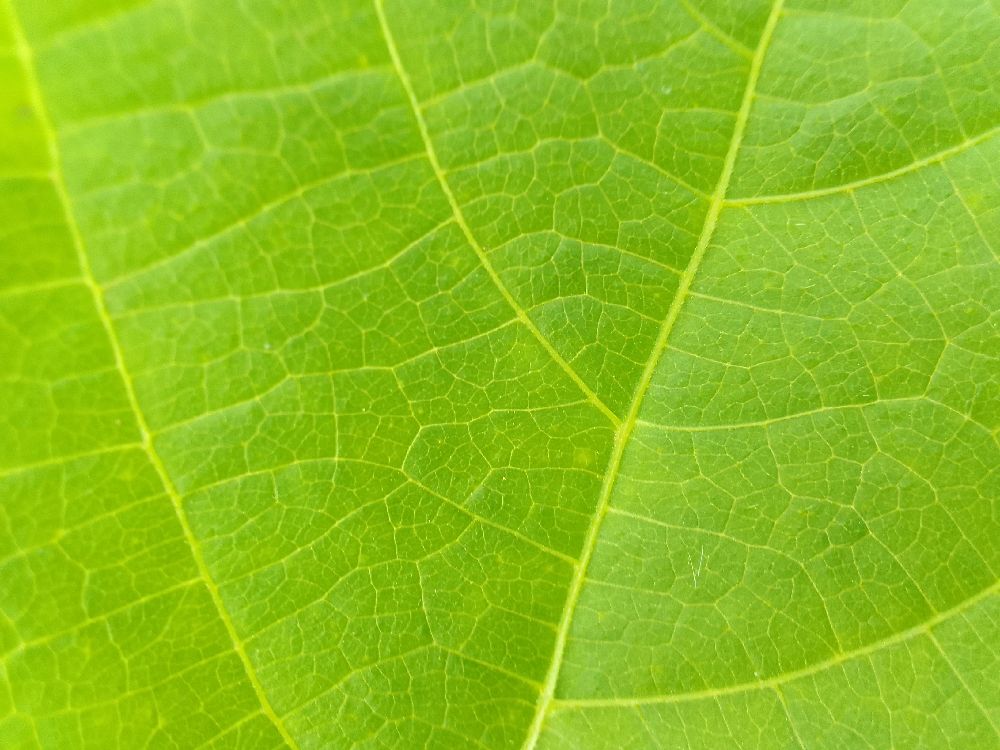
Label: healthy